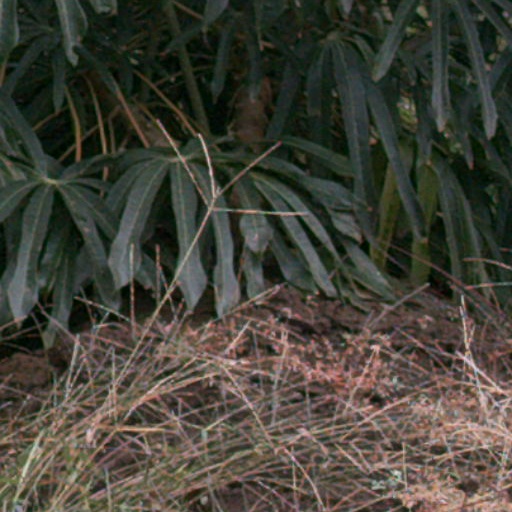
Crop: cassava